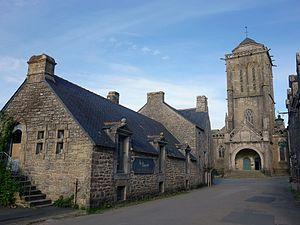
En arrivant devant l'édifice...
Locronan [lɔkʁɔnɑ̃] est une commune française, située dans le département du Finistère en région Bretagne.